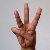
The image shows a hand gesture representing the letter 'W' in Indian Sign Language.